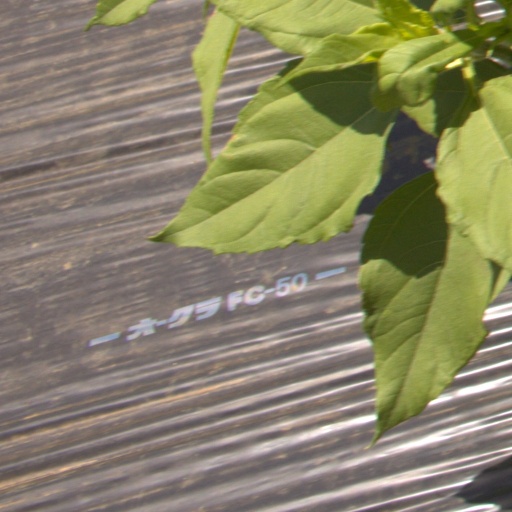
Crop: Jerusalem artichoke